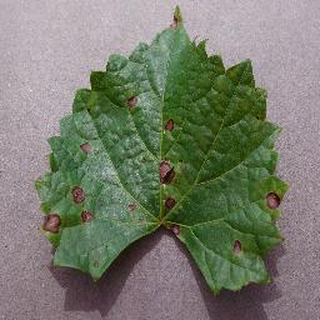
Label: grape_black_rot